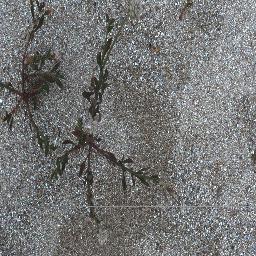
Label: negative